Michel-Jean Cazabon

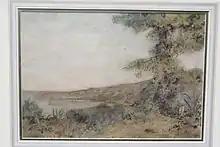
View of Port of Spain – painting by Cazabon

Michel-Jean Cazabon (September 20, 1813 – November 20, 1888) is regarded as the first great Trinidadian painter and is Trinidad's first internationally known artist. He is also known as the layman painter. He is renowned for his paintings of Trinidad scenery and for his portraits of planters, merchants and their families in the 19th century. Cazabon's paintings are to be cherished not only for their beauty but also their historical importance: his painting has left us with a clear picture of the many aspects of life in Trinidad through much of the 19th century.